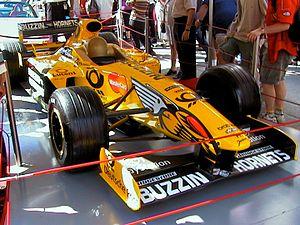
La Jordan EJ10 dans les paddocks du Grand Prix du Canada 2001